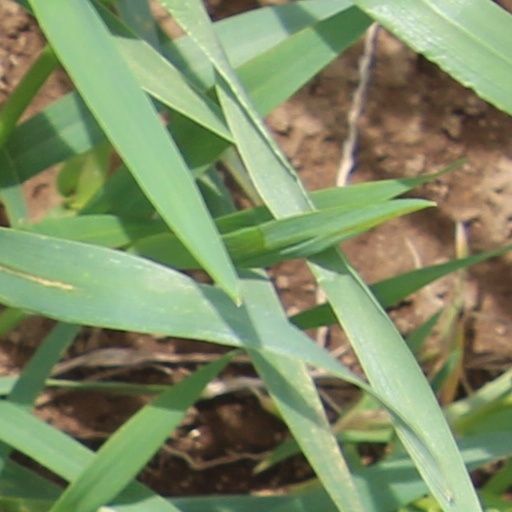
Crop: wheat